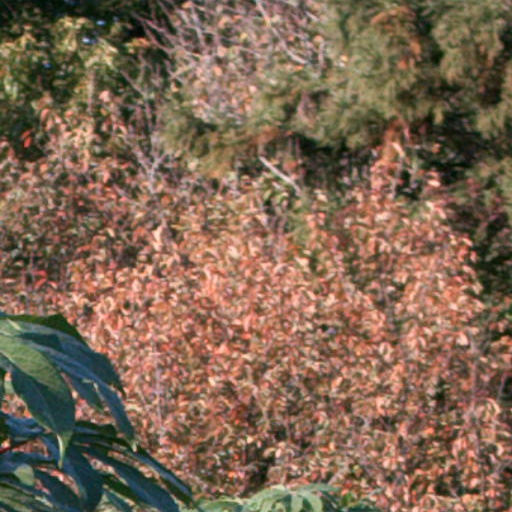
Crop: cassava